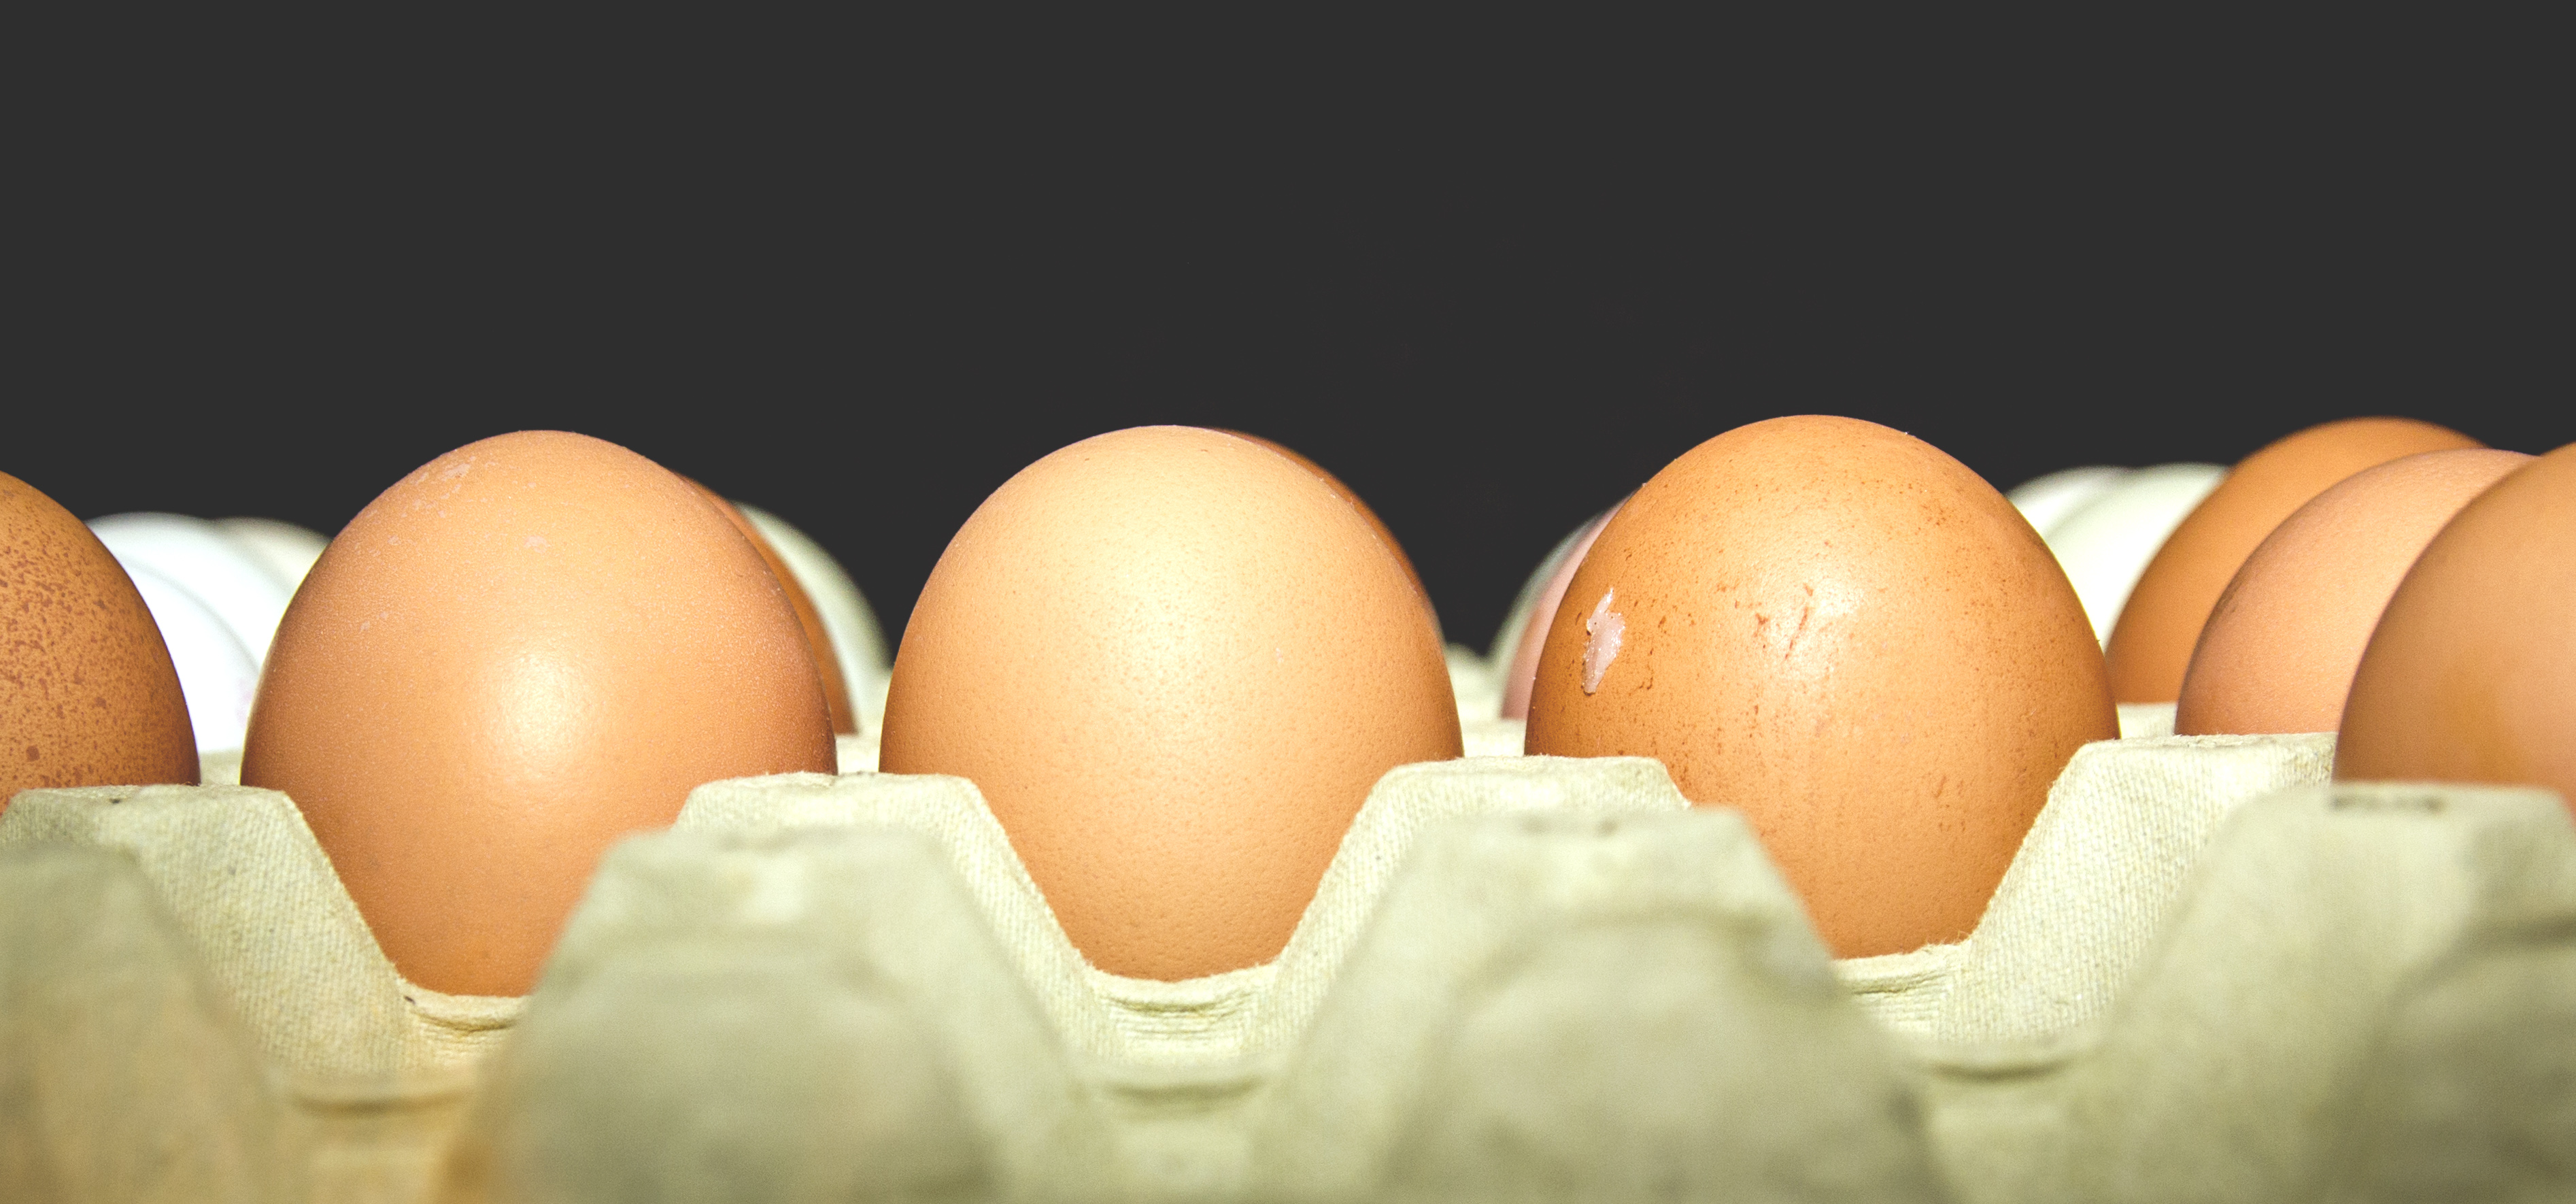
food, tray, egg, close up, product, eggs, animal source foods